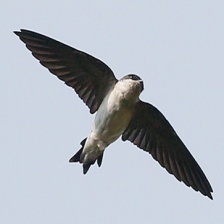
Species: COMMON HOUSE MARTIN
Scientific name: DELICHON URBICUM